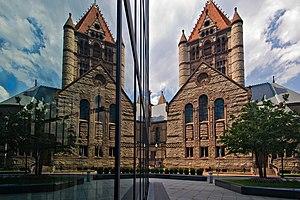
La Trinity Church in the City of Boston est une église épiscopale du diocèse de Boston située à Copley Square dans le quartier de Back Bay, à Boston, dans le Massachusetts. La congrégation, qui s'élève actuellement à environ 3 000 ménages, a été fondée en 1733. Quatre offices ont lieu chaque dimanche et trois fois par semaine de septembre à juin. En plus du culte, la paroisse participe activement au service de la communauté, la pastorale, les programmes pour enfants et adolescents et l'éducation chrétienne pour tous les âges.